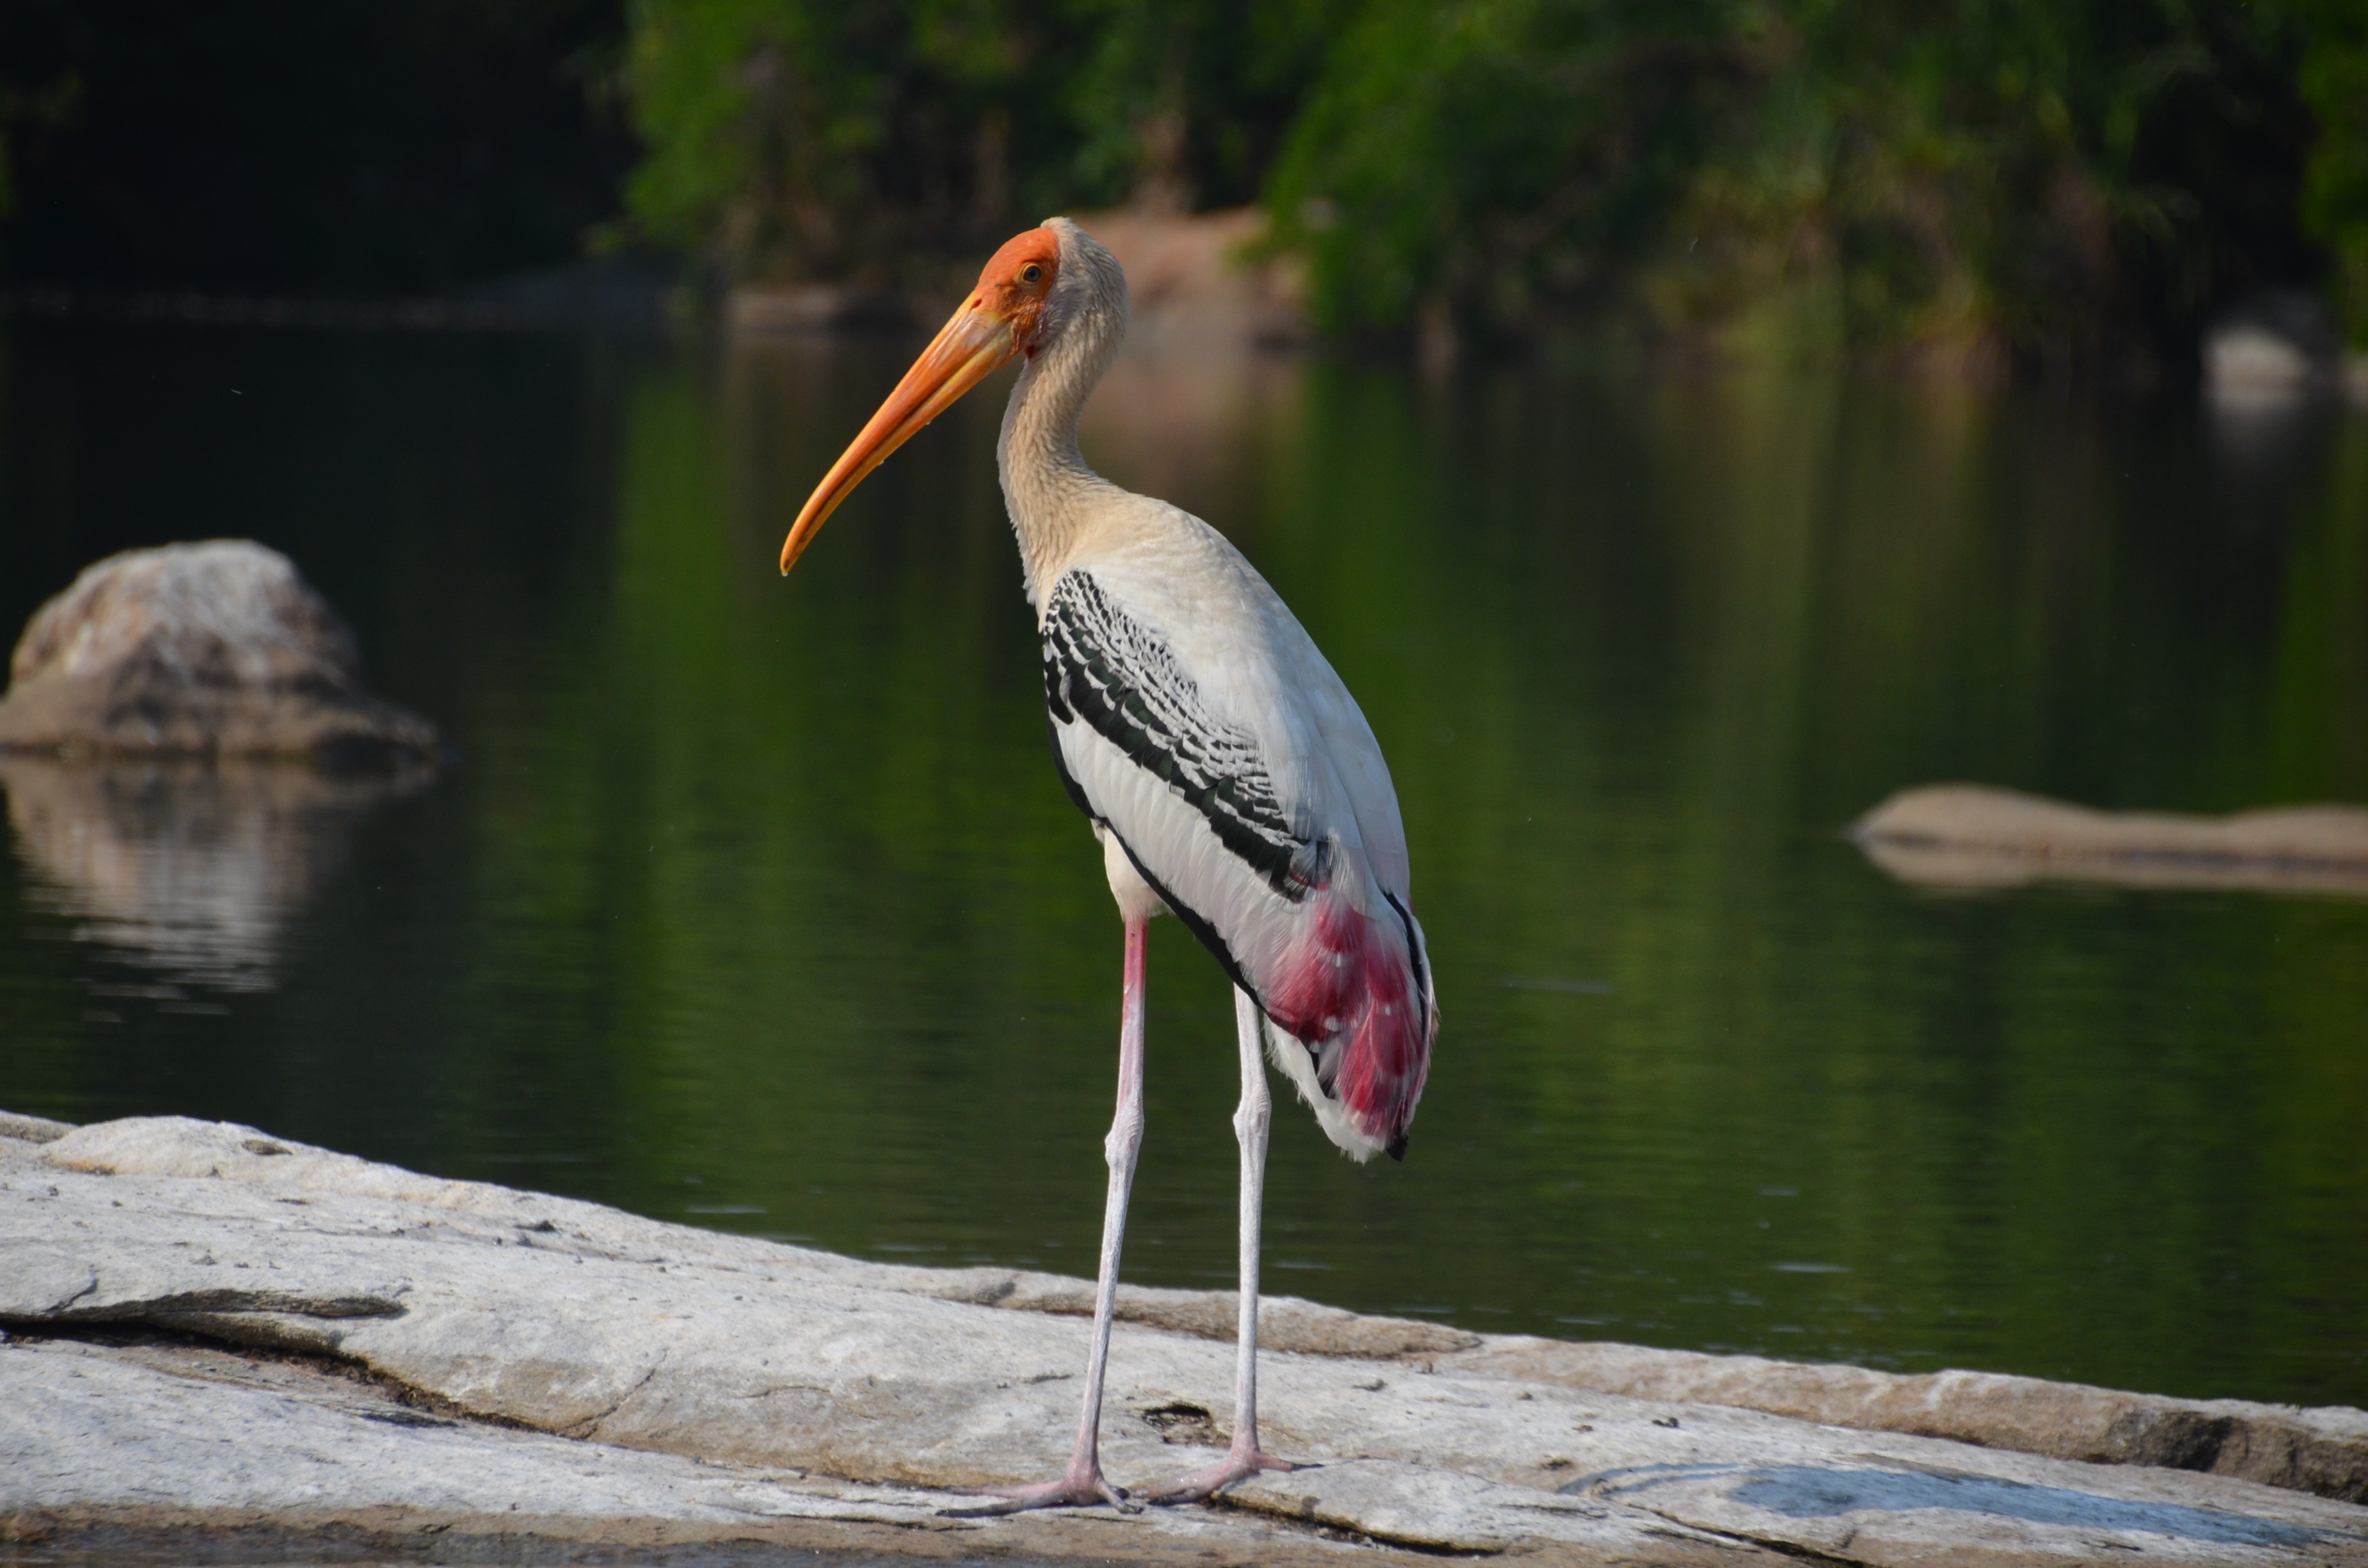
nature, outdoor, wilderness, bird, animal, pelican, fly, wildlife, wild, zoo, beak, mammal, freedom, feather, avian, fauna, stork, majestic, wings, vertebrate, creature, crane, heron, pelecaniformes, ciconiiformes, painted stork